TV1 (Algerian TV channel)

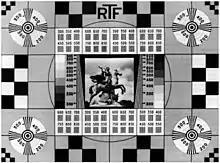
Former 819-line "Marly Horses" test card used during French colonial era

Télévision Algérienne programs consist of informing, educating and distracting by broadcasting all reports, programs and programs relating to national, regional, local and international life, as well as current issues and problems.